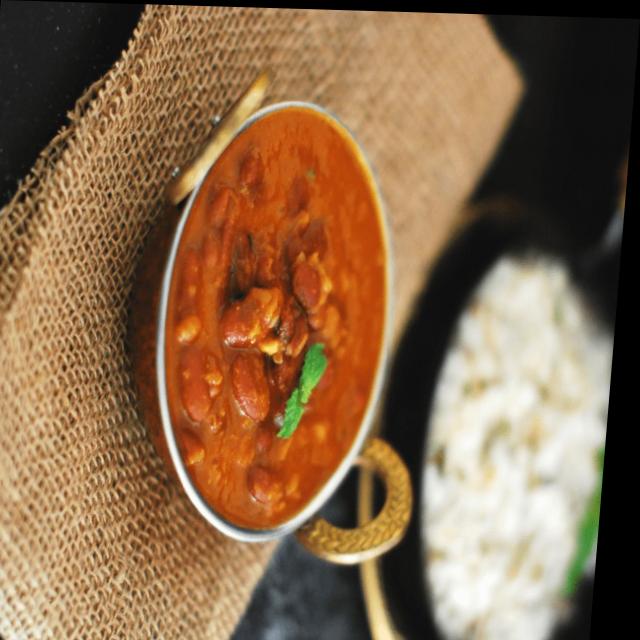
Dish: rajma_curry